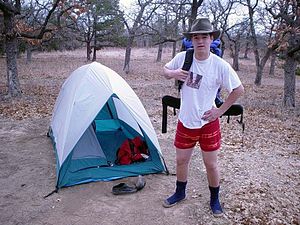
Telt
Simpelt telt.
Et telt er en bolig bestående af et skelet af en eller flere teltstænger eller grene. Skelettet er overtrukket med klæde eller skind, en såkaldt teltdug, som fæstnes til underlaget med pløkker og eventuelt barduner for stabilitet, eller bindes fast i de nærmeste træer eller andre faste genstande.